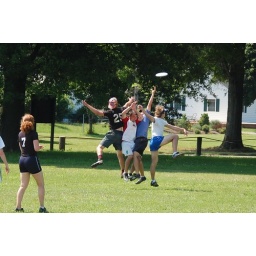
Foul called by blue shirt on Pornstar after Wheaties had already d'd it.